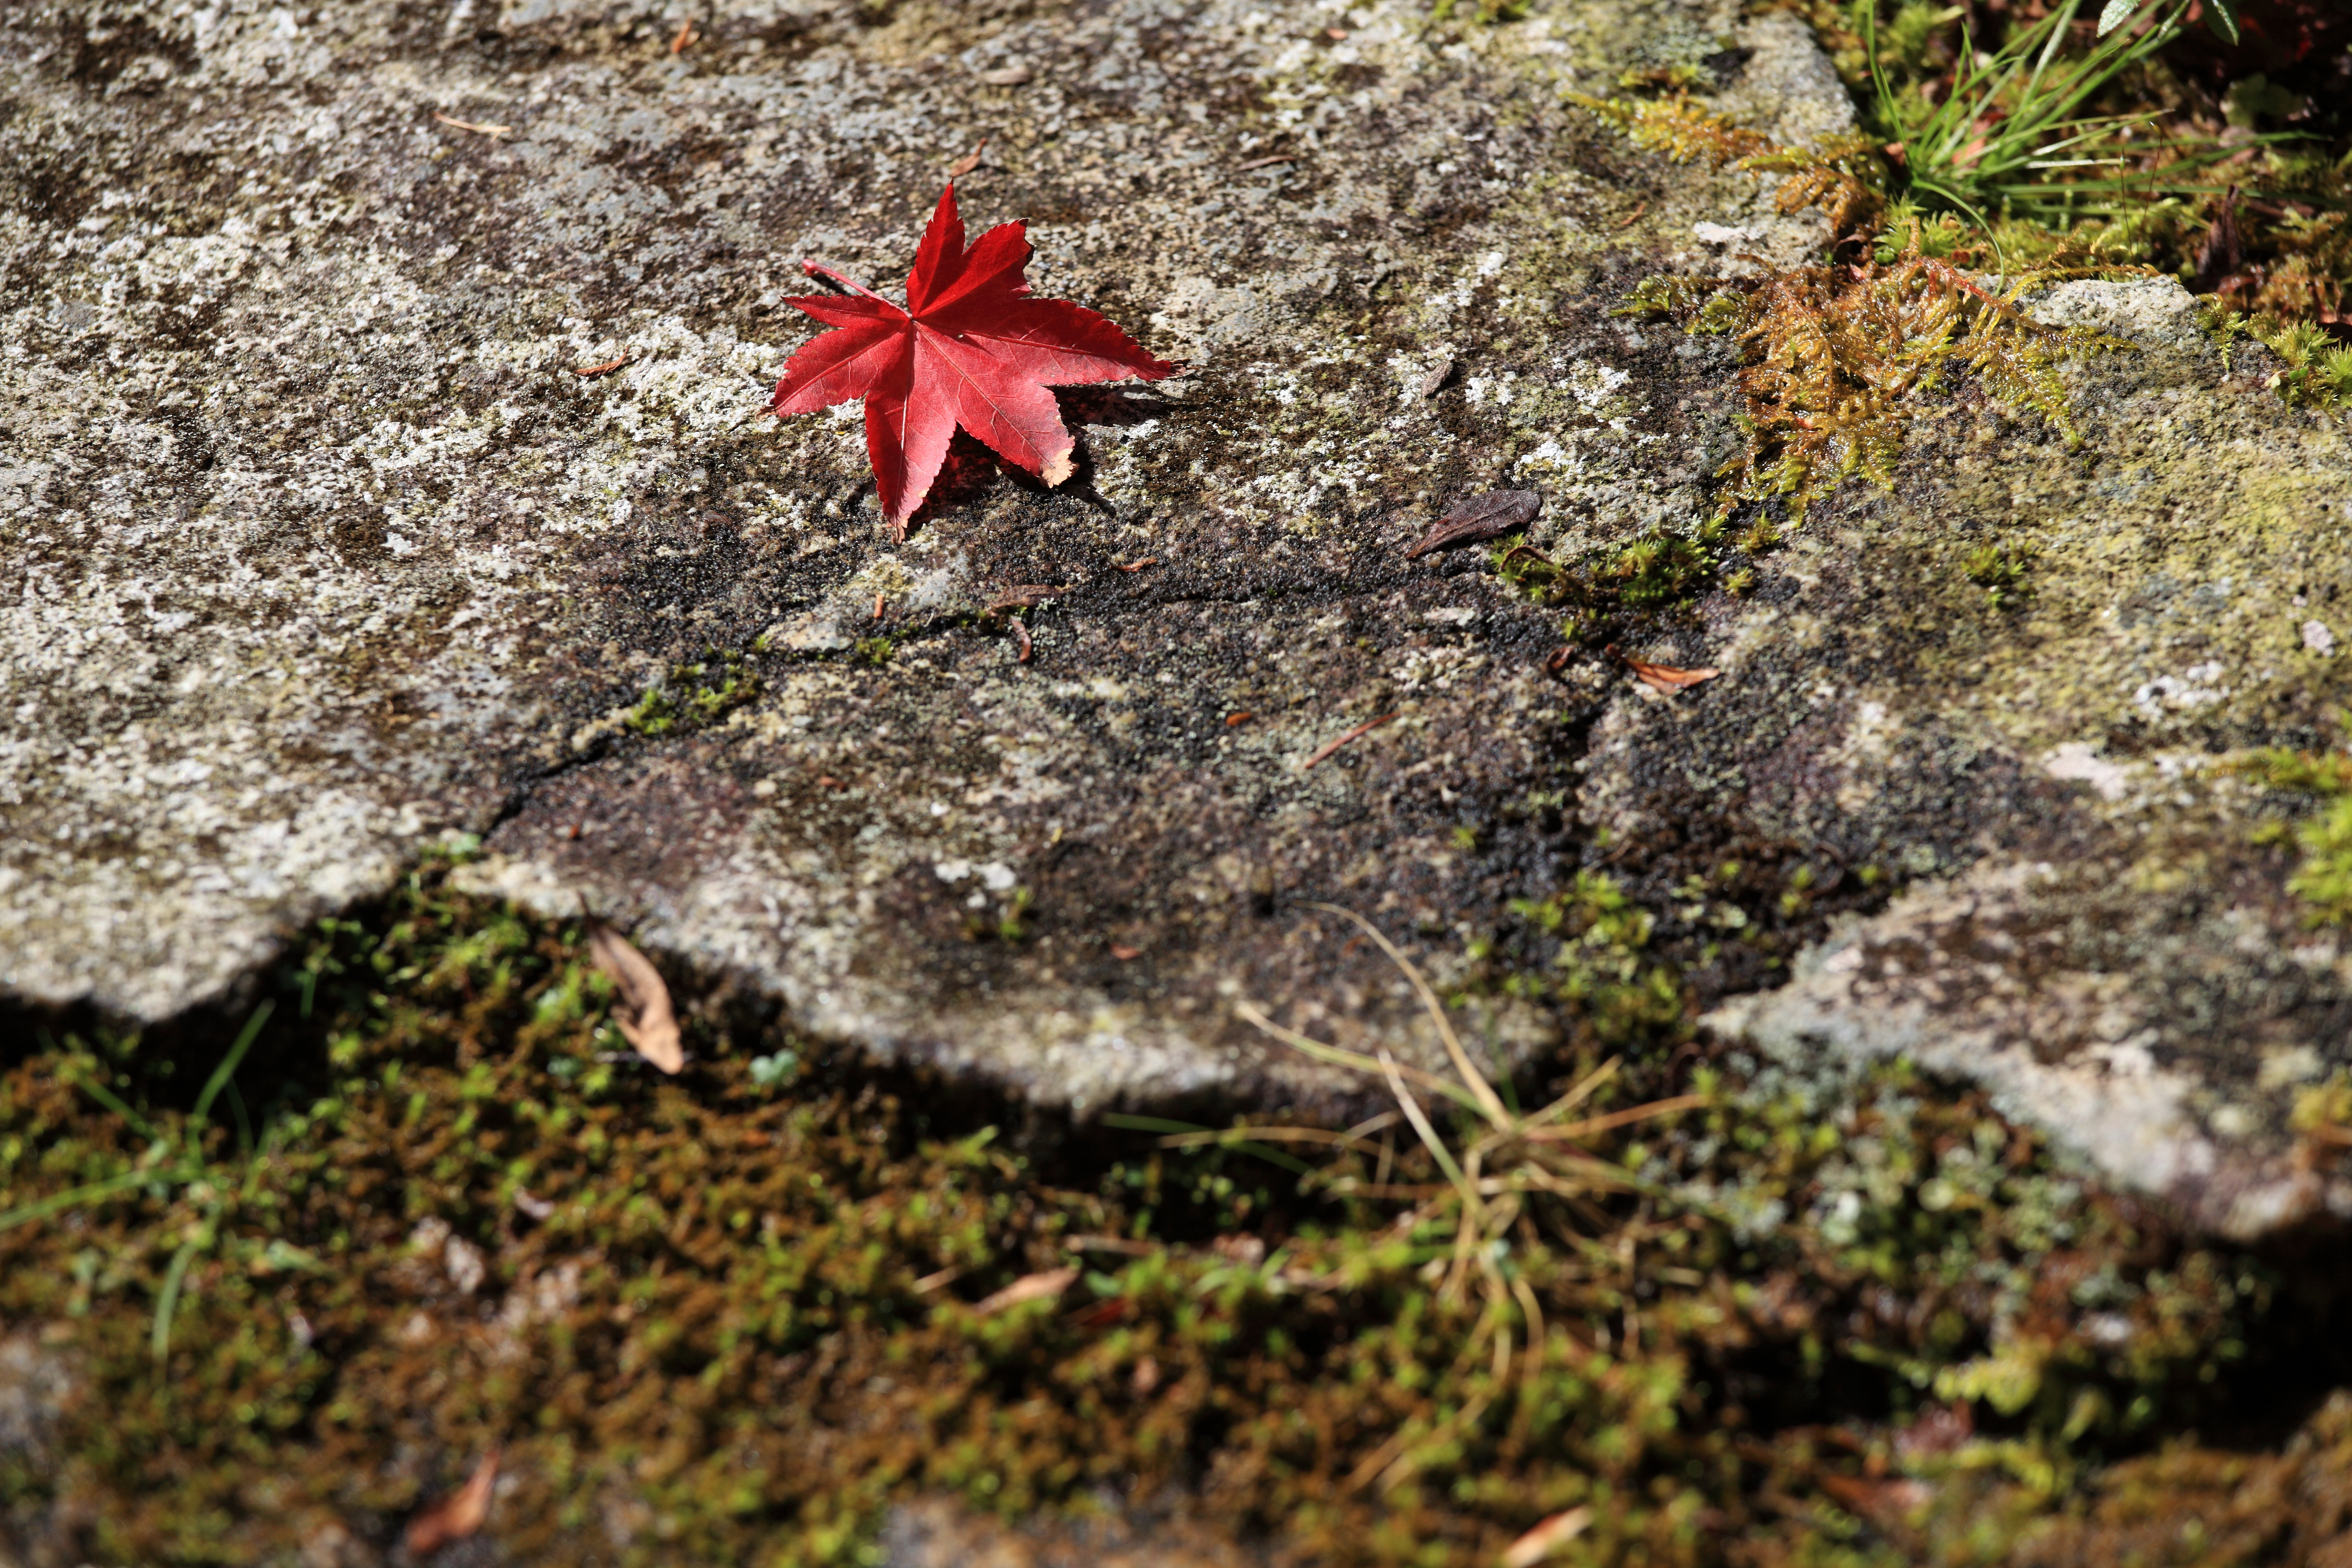
tree, nature, blossom, plant, leaf, fall, flower, moss, high, autumn, botany, garden, flora, season, wildflower, leaves, cool image, japanese, shrub, tinted, shrine, tochigi, 5d, style, hires, woodland, markii, momiji, hi, res, resolution, kanuma, furuminejinja, kohohen, autumnal, acer, macro photography, flowering plant, woody plant, land plant